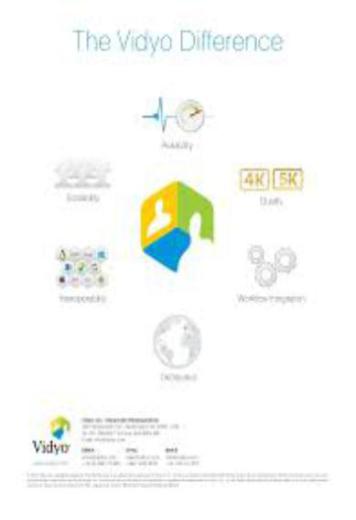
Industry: Others